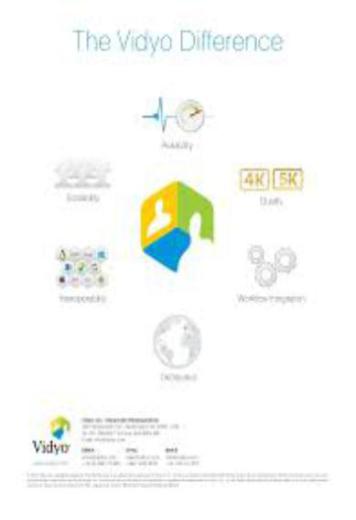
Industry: Others